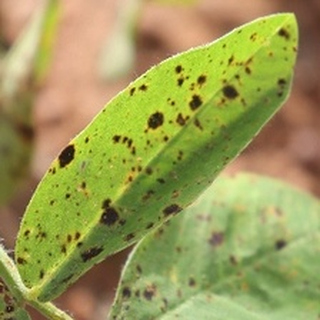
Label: groundnut_late_leaf_spot